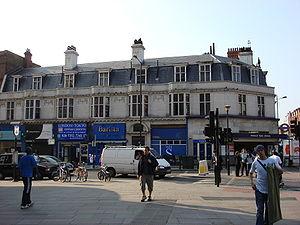
Finchley Road est une station du métro de Londres en zone 2, sur la Jubilee line et la Metropolitan line.